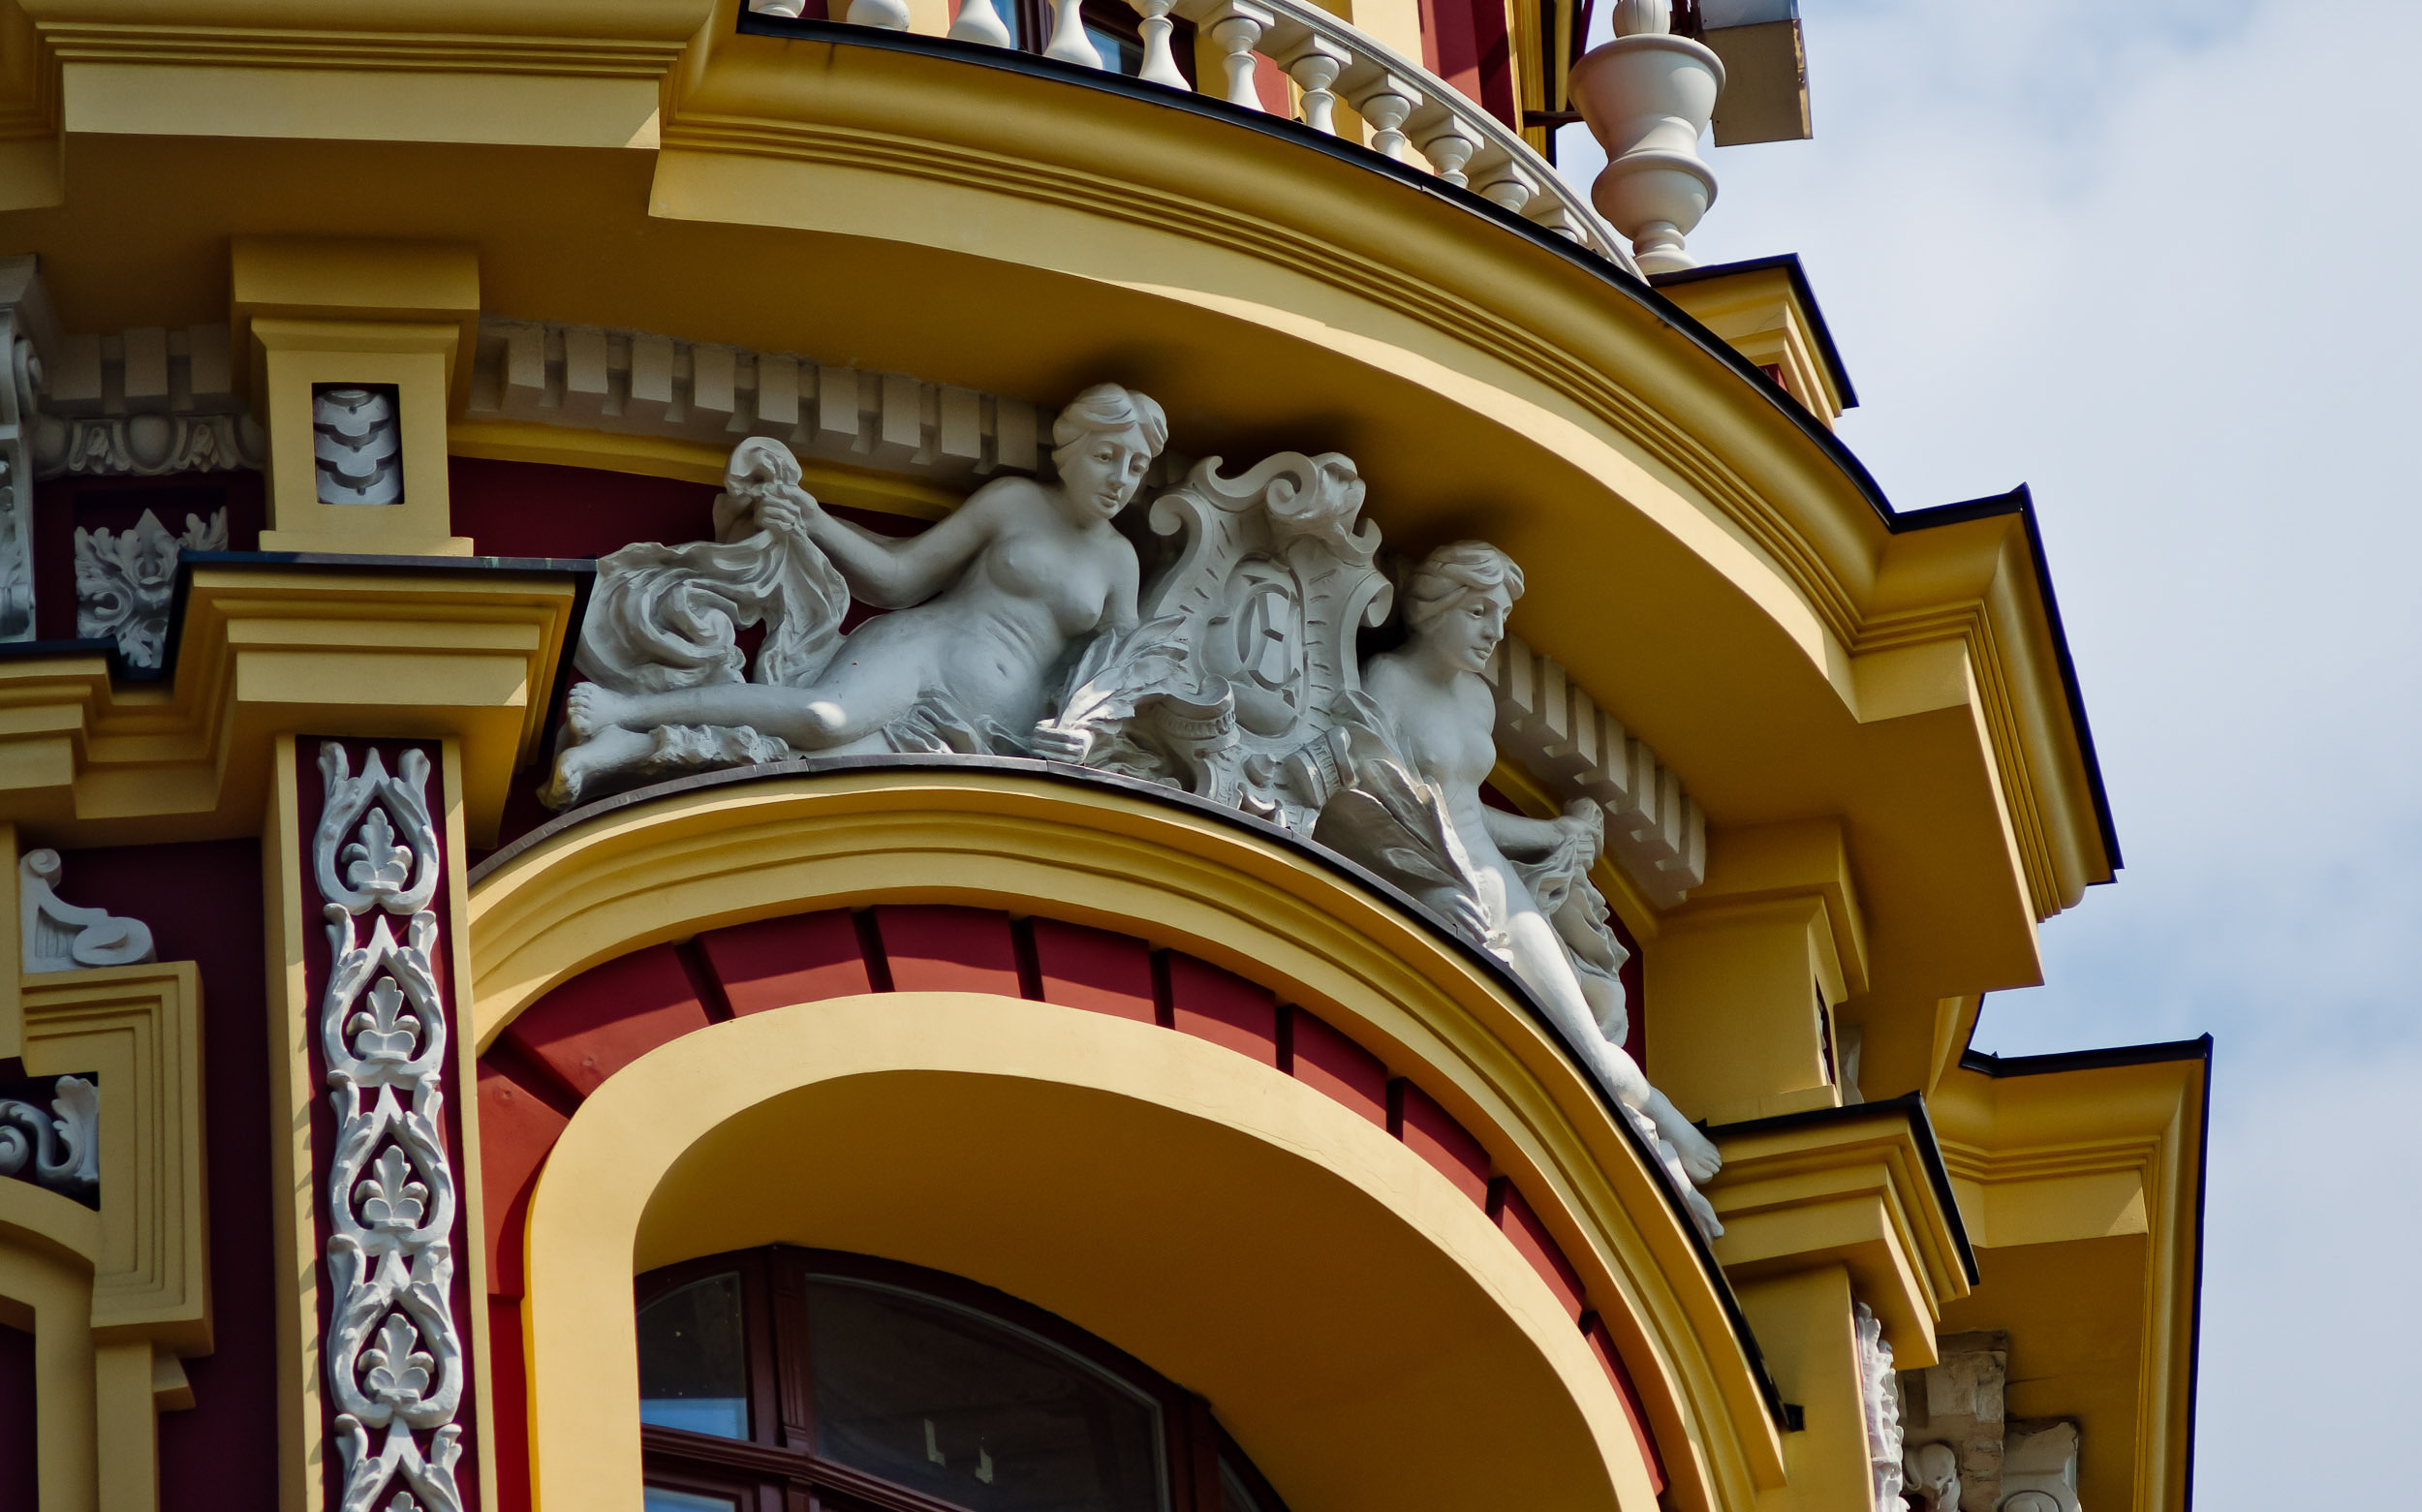
architecture, house, building, palace, arch, landmark, facade, church, place of worship, 2015, hotel, synagogue, kiev